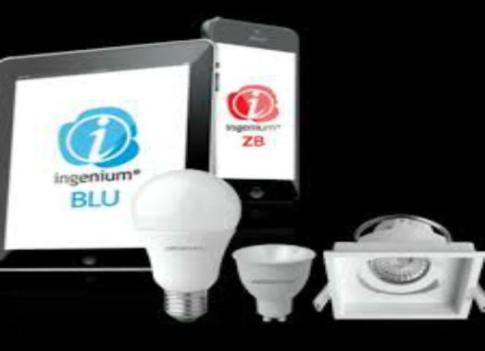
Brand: manjiamei
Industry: Necessities